Marco Casagrande

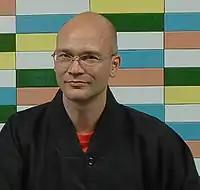
Marco Casagrande at SZHK Biennale 2009

Marco Mario Paolo Casagrande (born 7 May 1971) is a Finnish architect, environmental artist, architectural theorist, former mercenary, writer and professor of architecture. He graduated from Helsinki University of Technology department of architecture (2001). Casagrande has been identified as an anarchist architect.